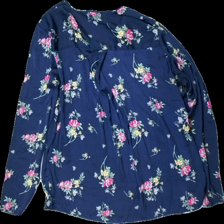
View: back
Type: Blouse
Category: Ladies
Brand: Missing
Colors: Blue, Pink, Green, Multicolor
Material: 100% Polyester
Pattern: Floral print
Cut: Regular
Size: 44
Season: All
Price range: 50-100
Recommended usage: Reuse
Description: floral print blouse